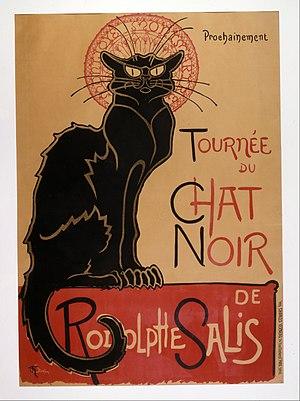
Un chat de gouttière ou chat de maison est un chat domestique qui n’a pas de race précise. Le chat de gouttière est l'équivalent du chien bâtard.
Le Chat noir était un célèbre cabaret de Montmartre, fondé en novembre 1881 par Rodolphe Salis qui fut aussi à l'origine de la revue hebdomadaire du même nom.
Cette liste de chats de fiction rassemble une liste de personnages de chats présents dans les œuvres de fiction. Il peut s'agir de chats « célèbres » dans la mesure où :
25 décembre : John Philip Sousa compose la marche patriotique américaine The Stars and Stripes Forever, devenue la marche nationale des États-Unis.
Théophile Alexandre Steinlen, né à Lausanne le 20 novembre 1859 et mort à Paris le 14 décembre 1923, est un artiste anarchiste, peintre, graveur, illustrateur, affichiste et sculpteur suisse, naturalisé français en 1901.